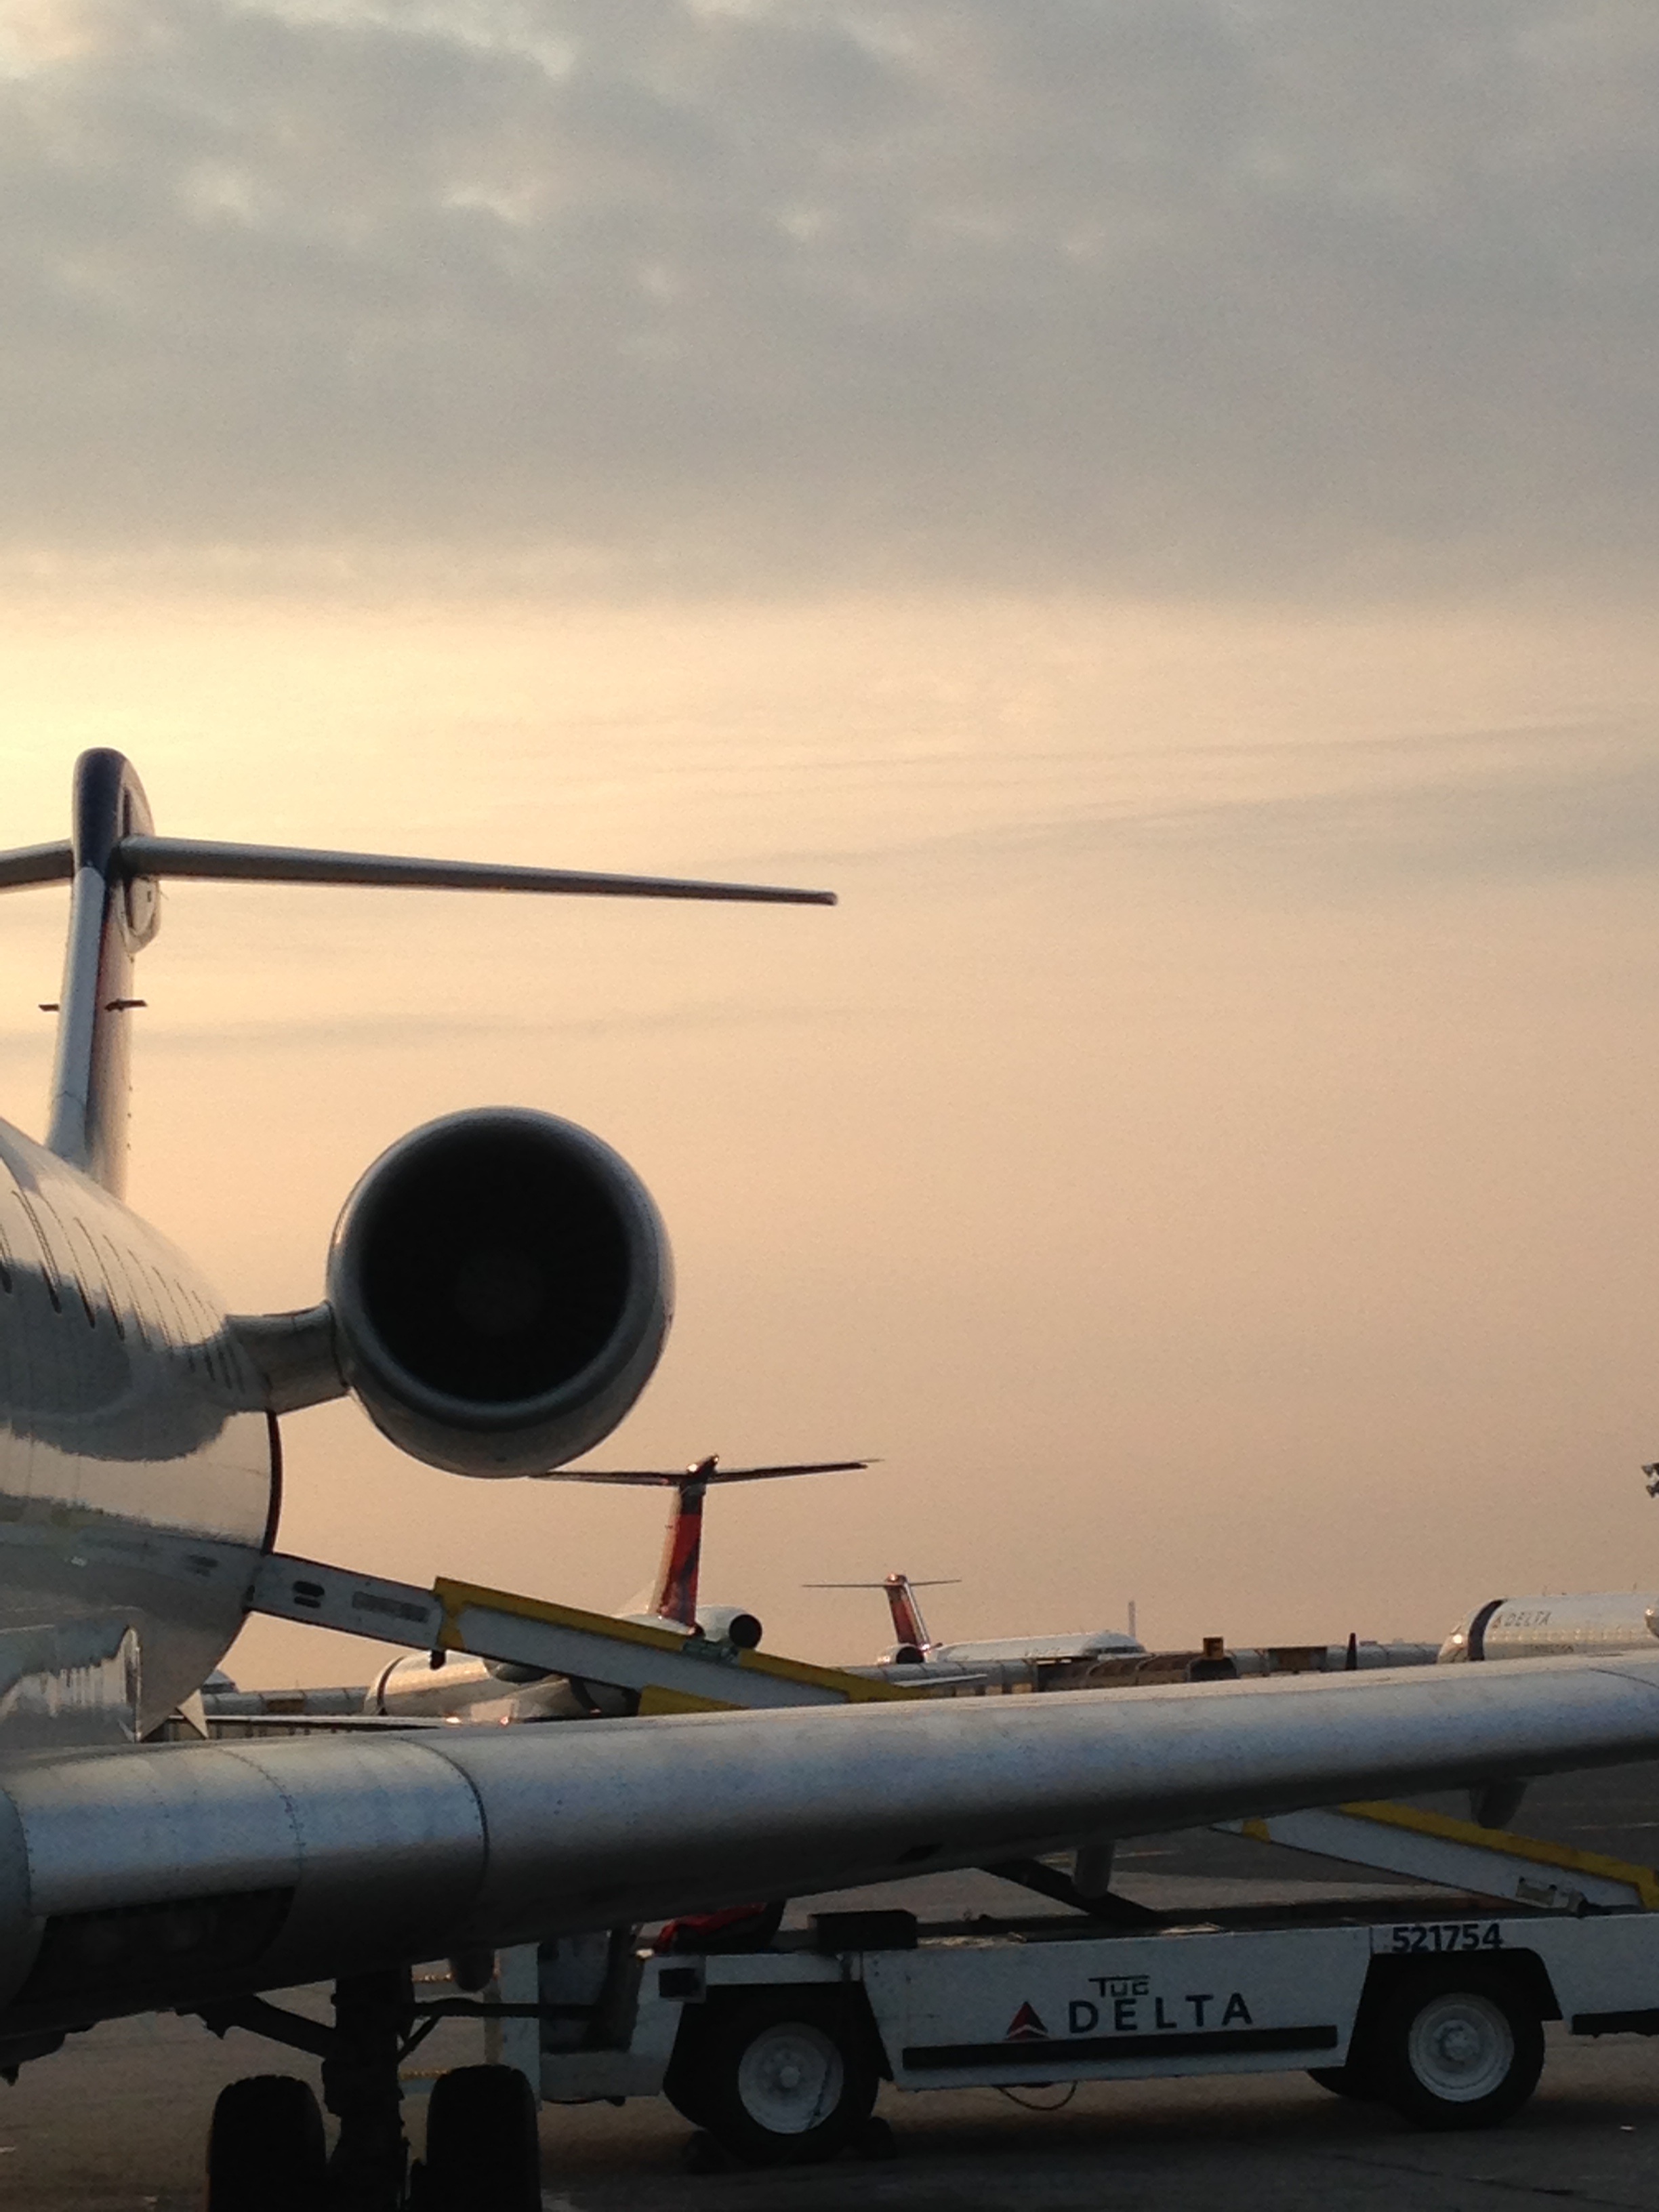
wing, sky, technology, air, flying, fly, airport, travel, airplane, plane, aircraft, military, jet, transportation, transport, vehicle, airline, aviation, flight, metal, machine, industry, business, speed, turbine, energy, power, engineering, mechanical, aeroplane, airliner, engine, motor, commercial, jet engine, private, blade, turbo, takeoff, mechanic, maintenance, air force, jet aircraft, missile, fighter aircraft, military aircraft, atmosphere of earth